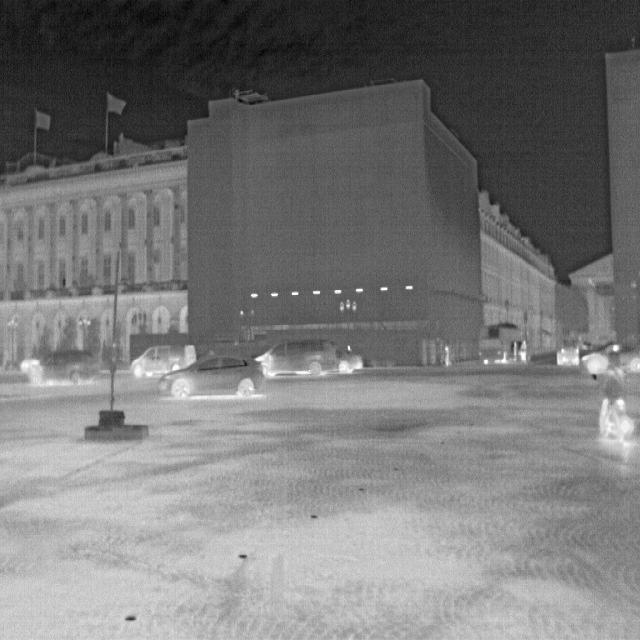
Detected objects:
label: person